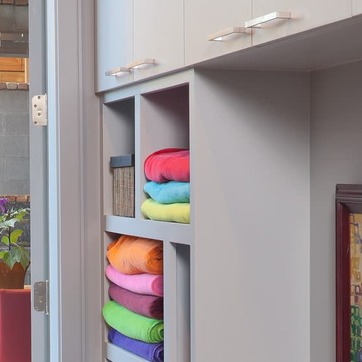
Material: fabric